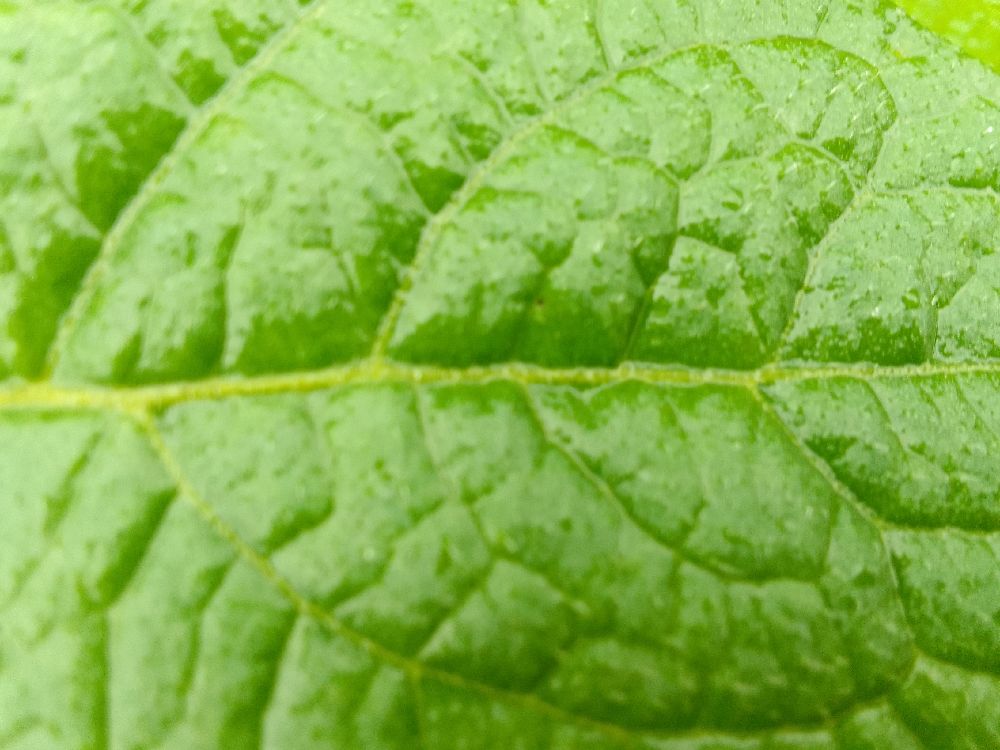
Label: Healthy